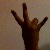
The image shows a hand gesture representing the number 7 in Indian Sign Language.